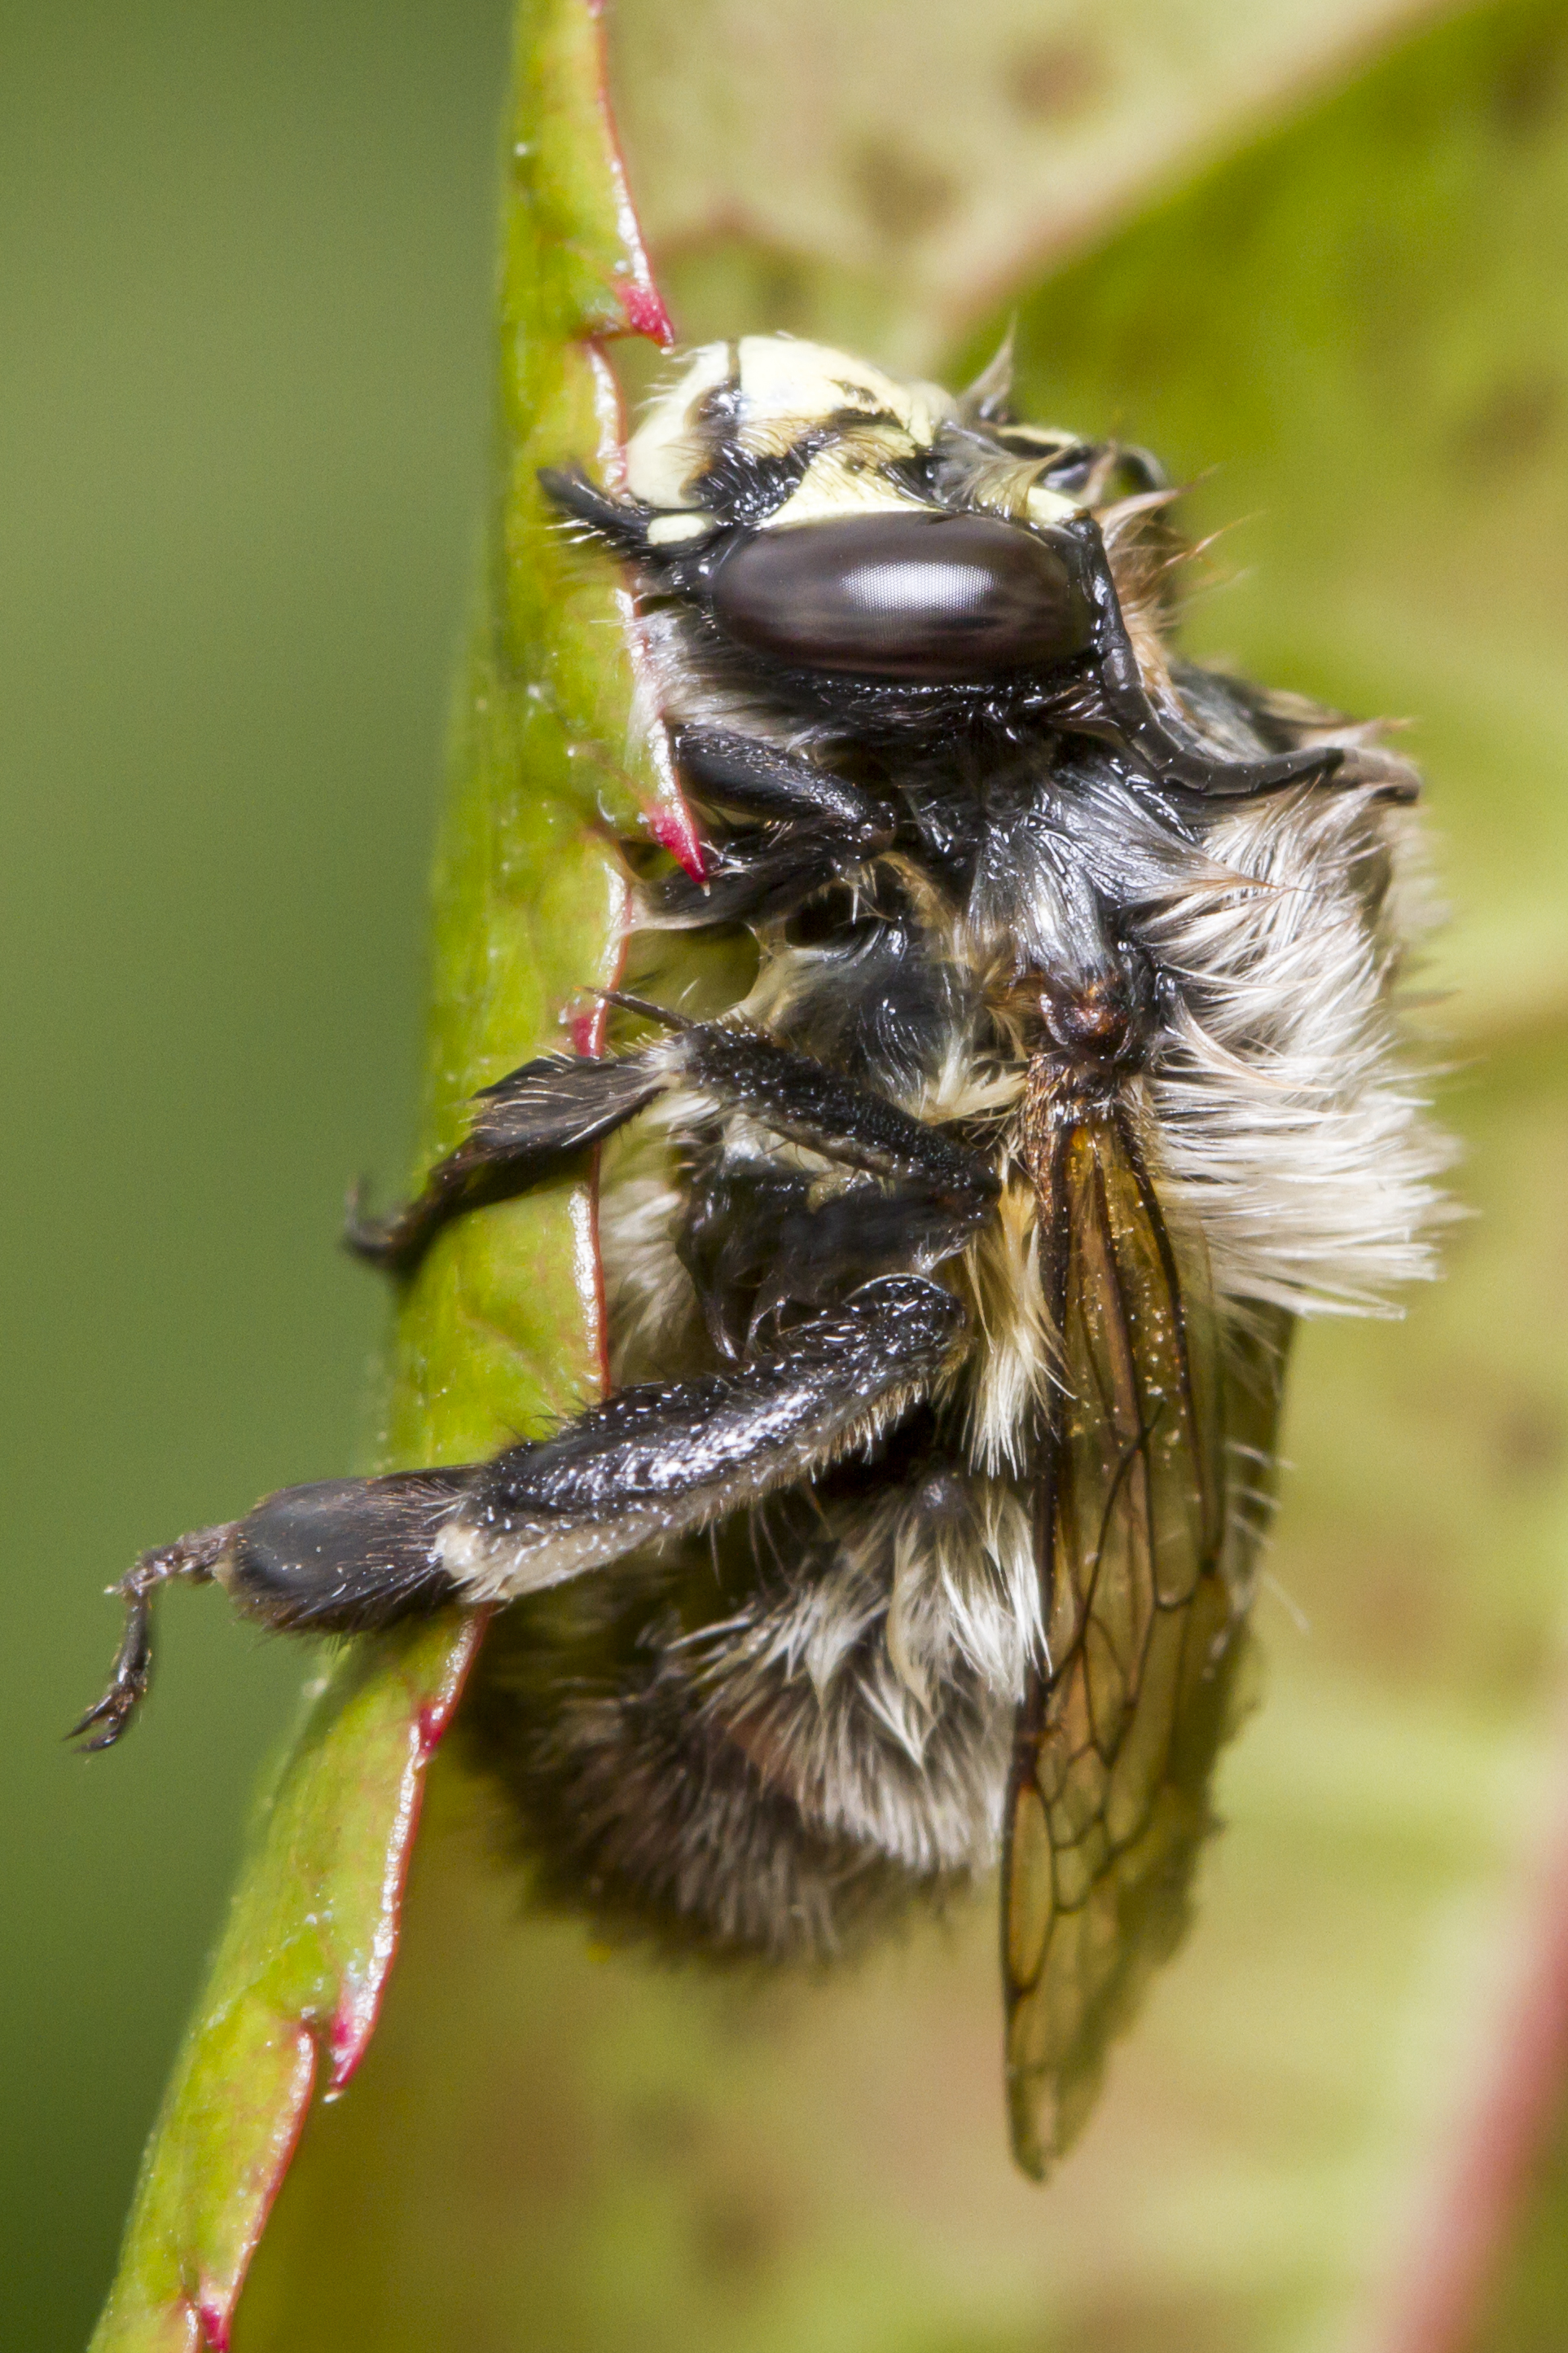
nature, photography, flower, fly, wildlife, insect, macro, flora, fauna, invertebrate, close up, uk, bee, canon7d, pest, nectar, nikkvalentine, peterborough, macro photography, arthropod, plant stem, membrane winged insect, true bugs